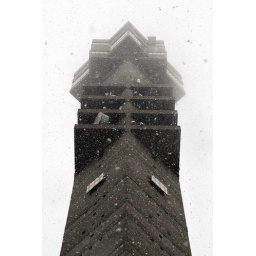
This TV tower used to be the tallest building in Scandinavia. Its height is 170 metres.